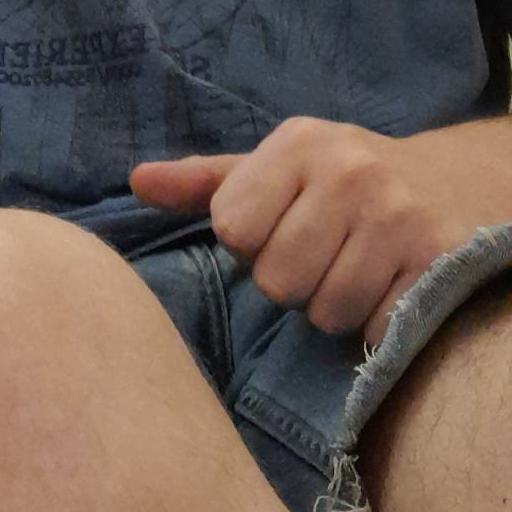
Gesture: no_gesture